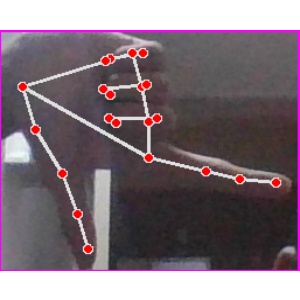
अक्षर: ख